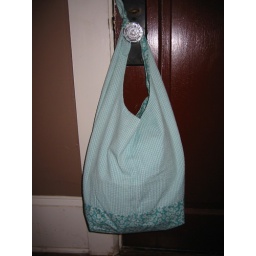
A reversible market bag. Help save the environment by not using paper or plastic.